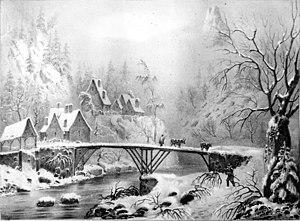
Livet près du Bourg dOisan (Isère)ATTENTION
Livet est une ancienne commune française du département de l'Isère. La commune n'a connu qu'une brève existence : entre 1790 et 1794, elle fusionne avec Gavet pour former la nouvelle commune de Livet-et-Gavet.
Victor Désiré Cassien, né le 25 octobre 1808 à Grenoble, où il meurt le 18 juin 1893, est un lithographe, graveur, dessinateur et photographe français.